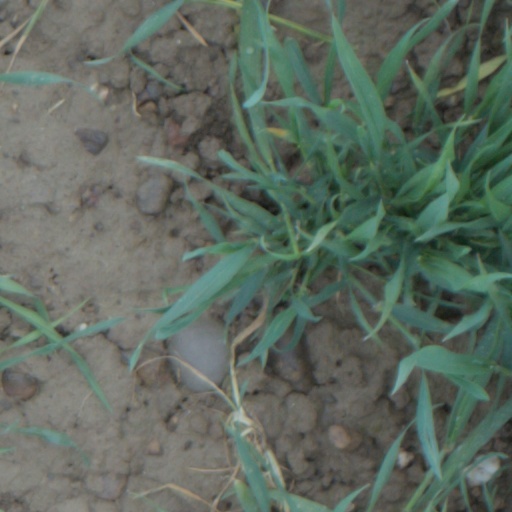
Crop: wheat